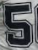
Number: 5